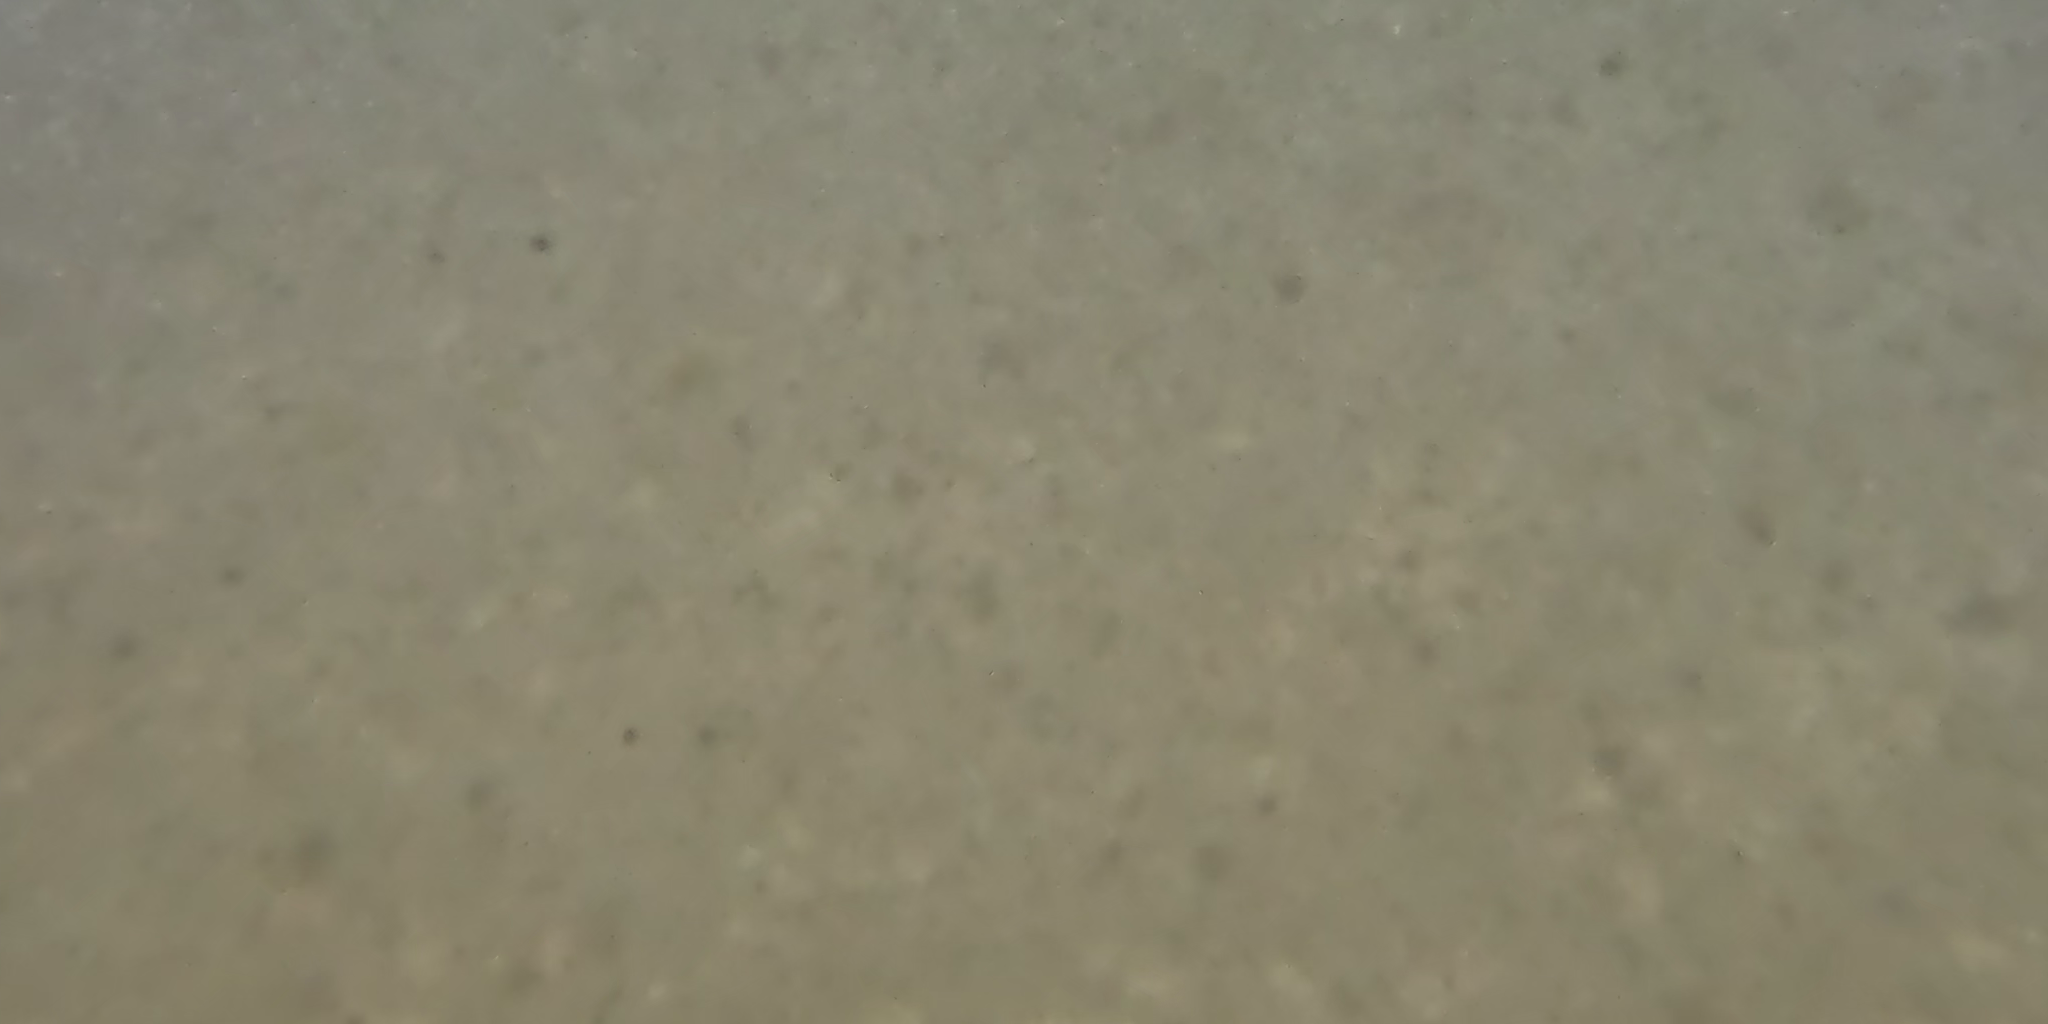
Seabed habitat: bad